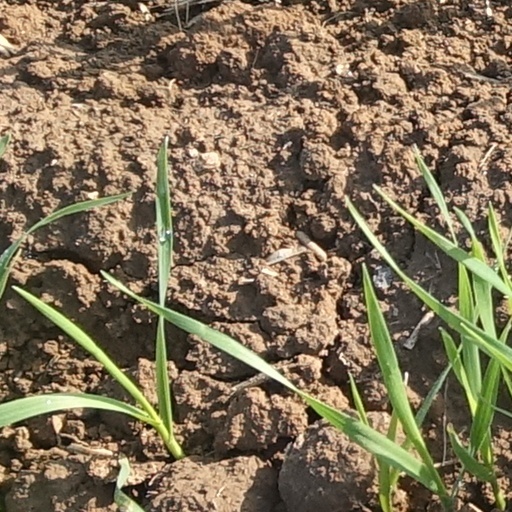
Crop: wheat